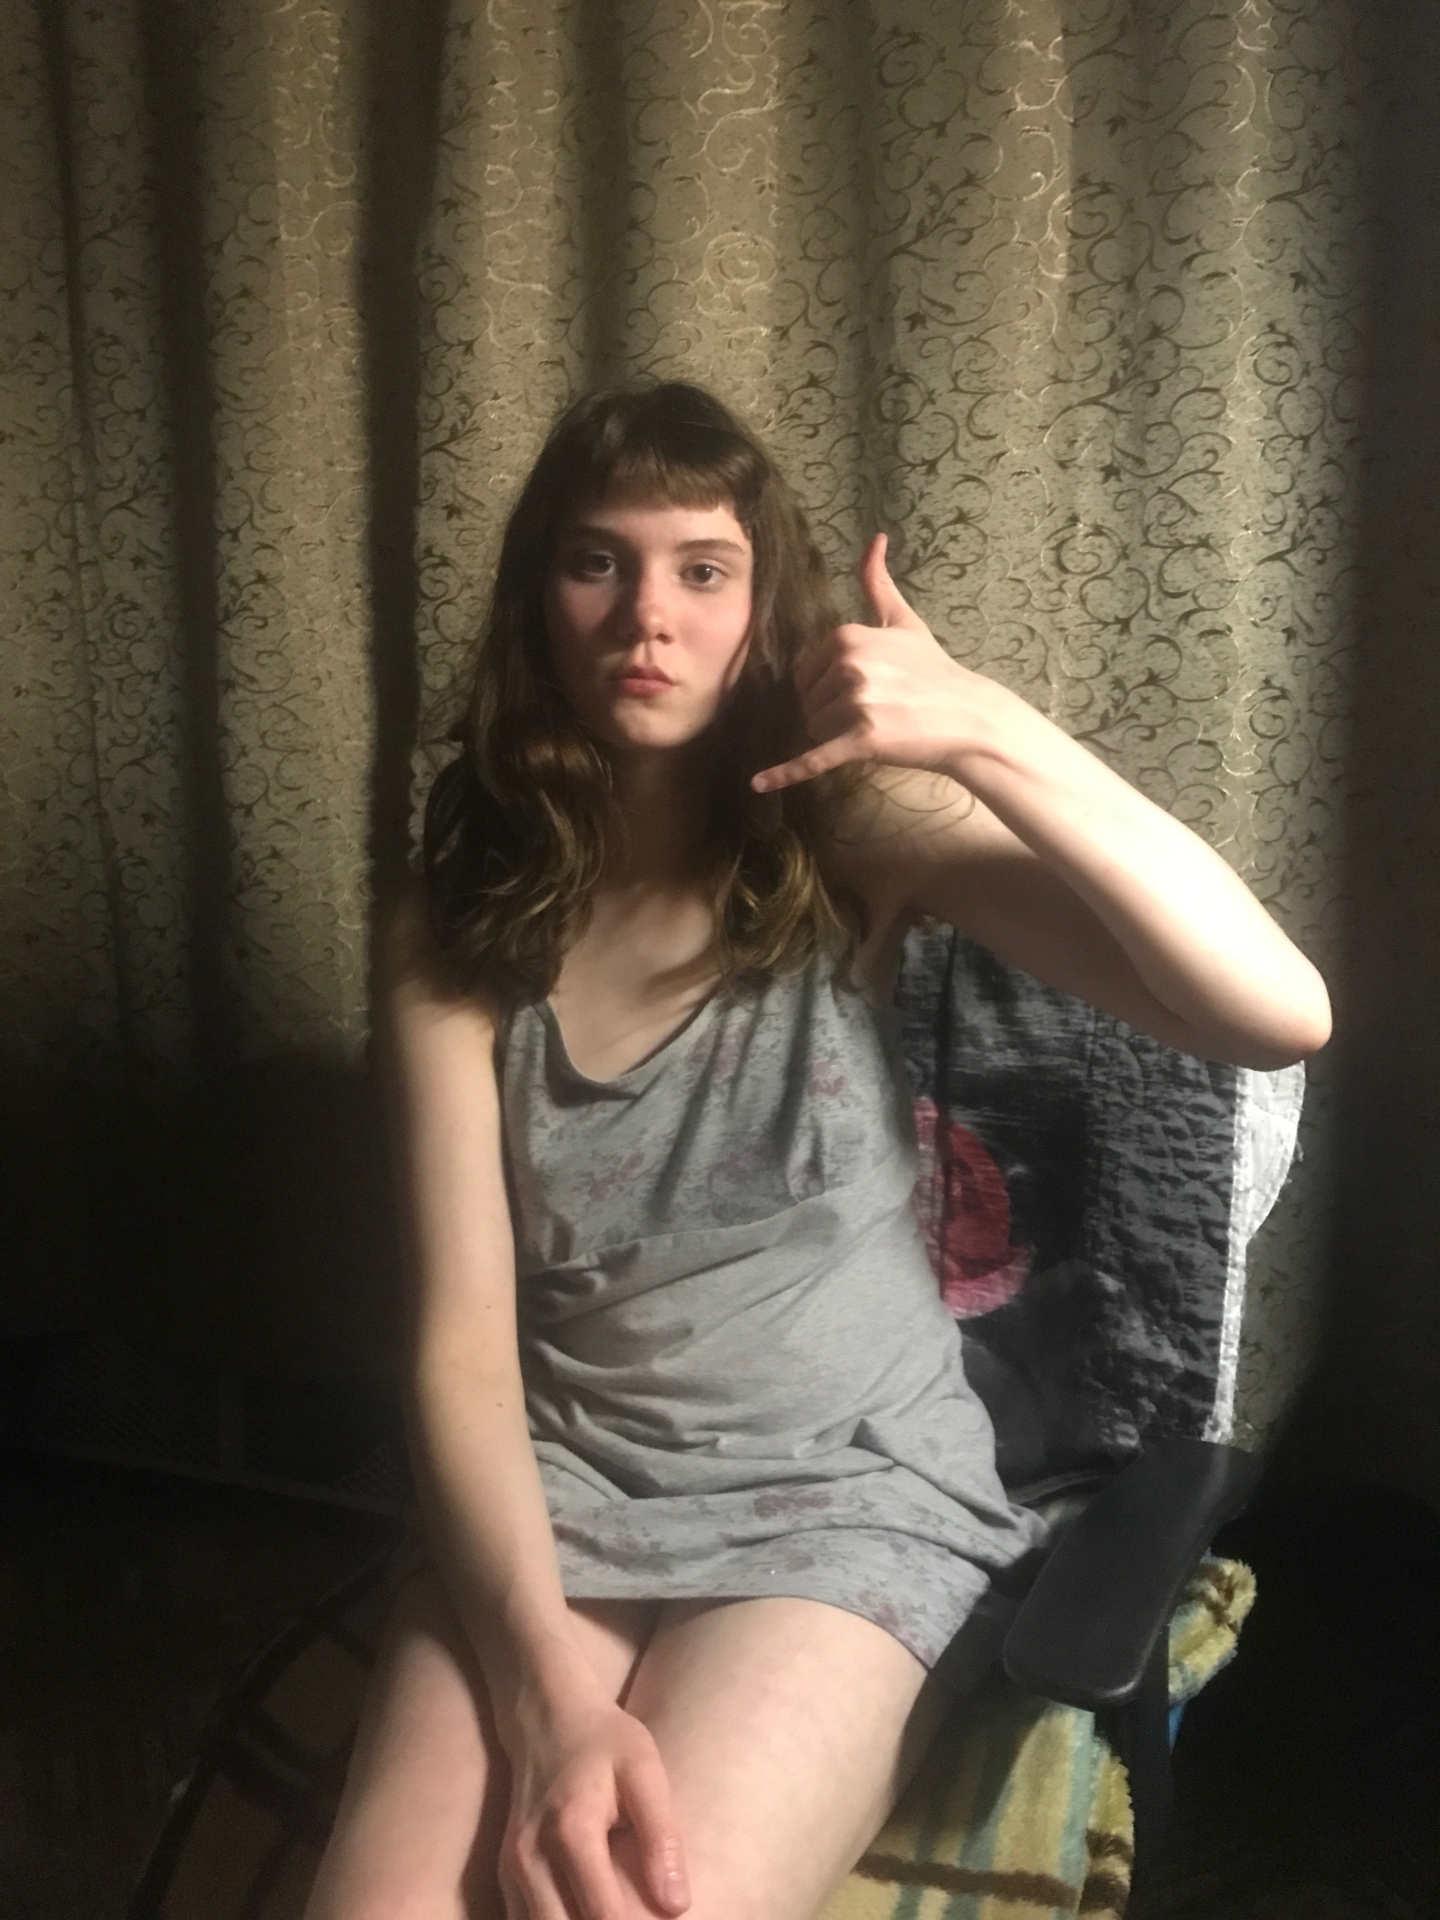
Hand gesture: call